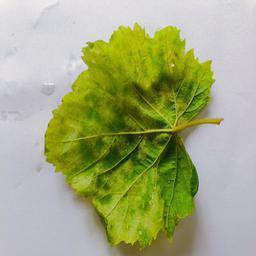
Label: Downy Mildew